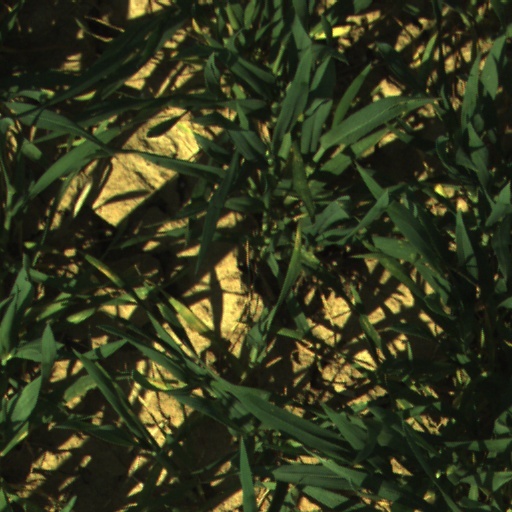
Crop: wheat